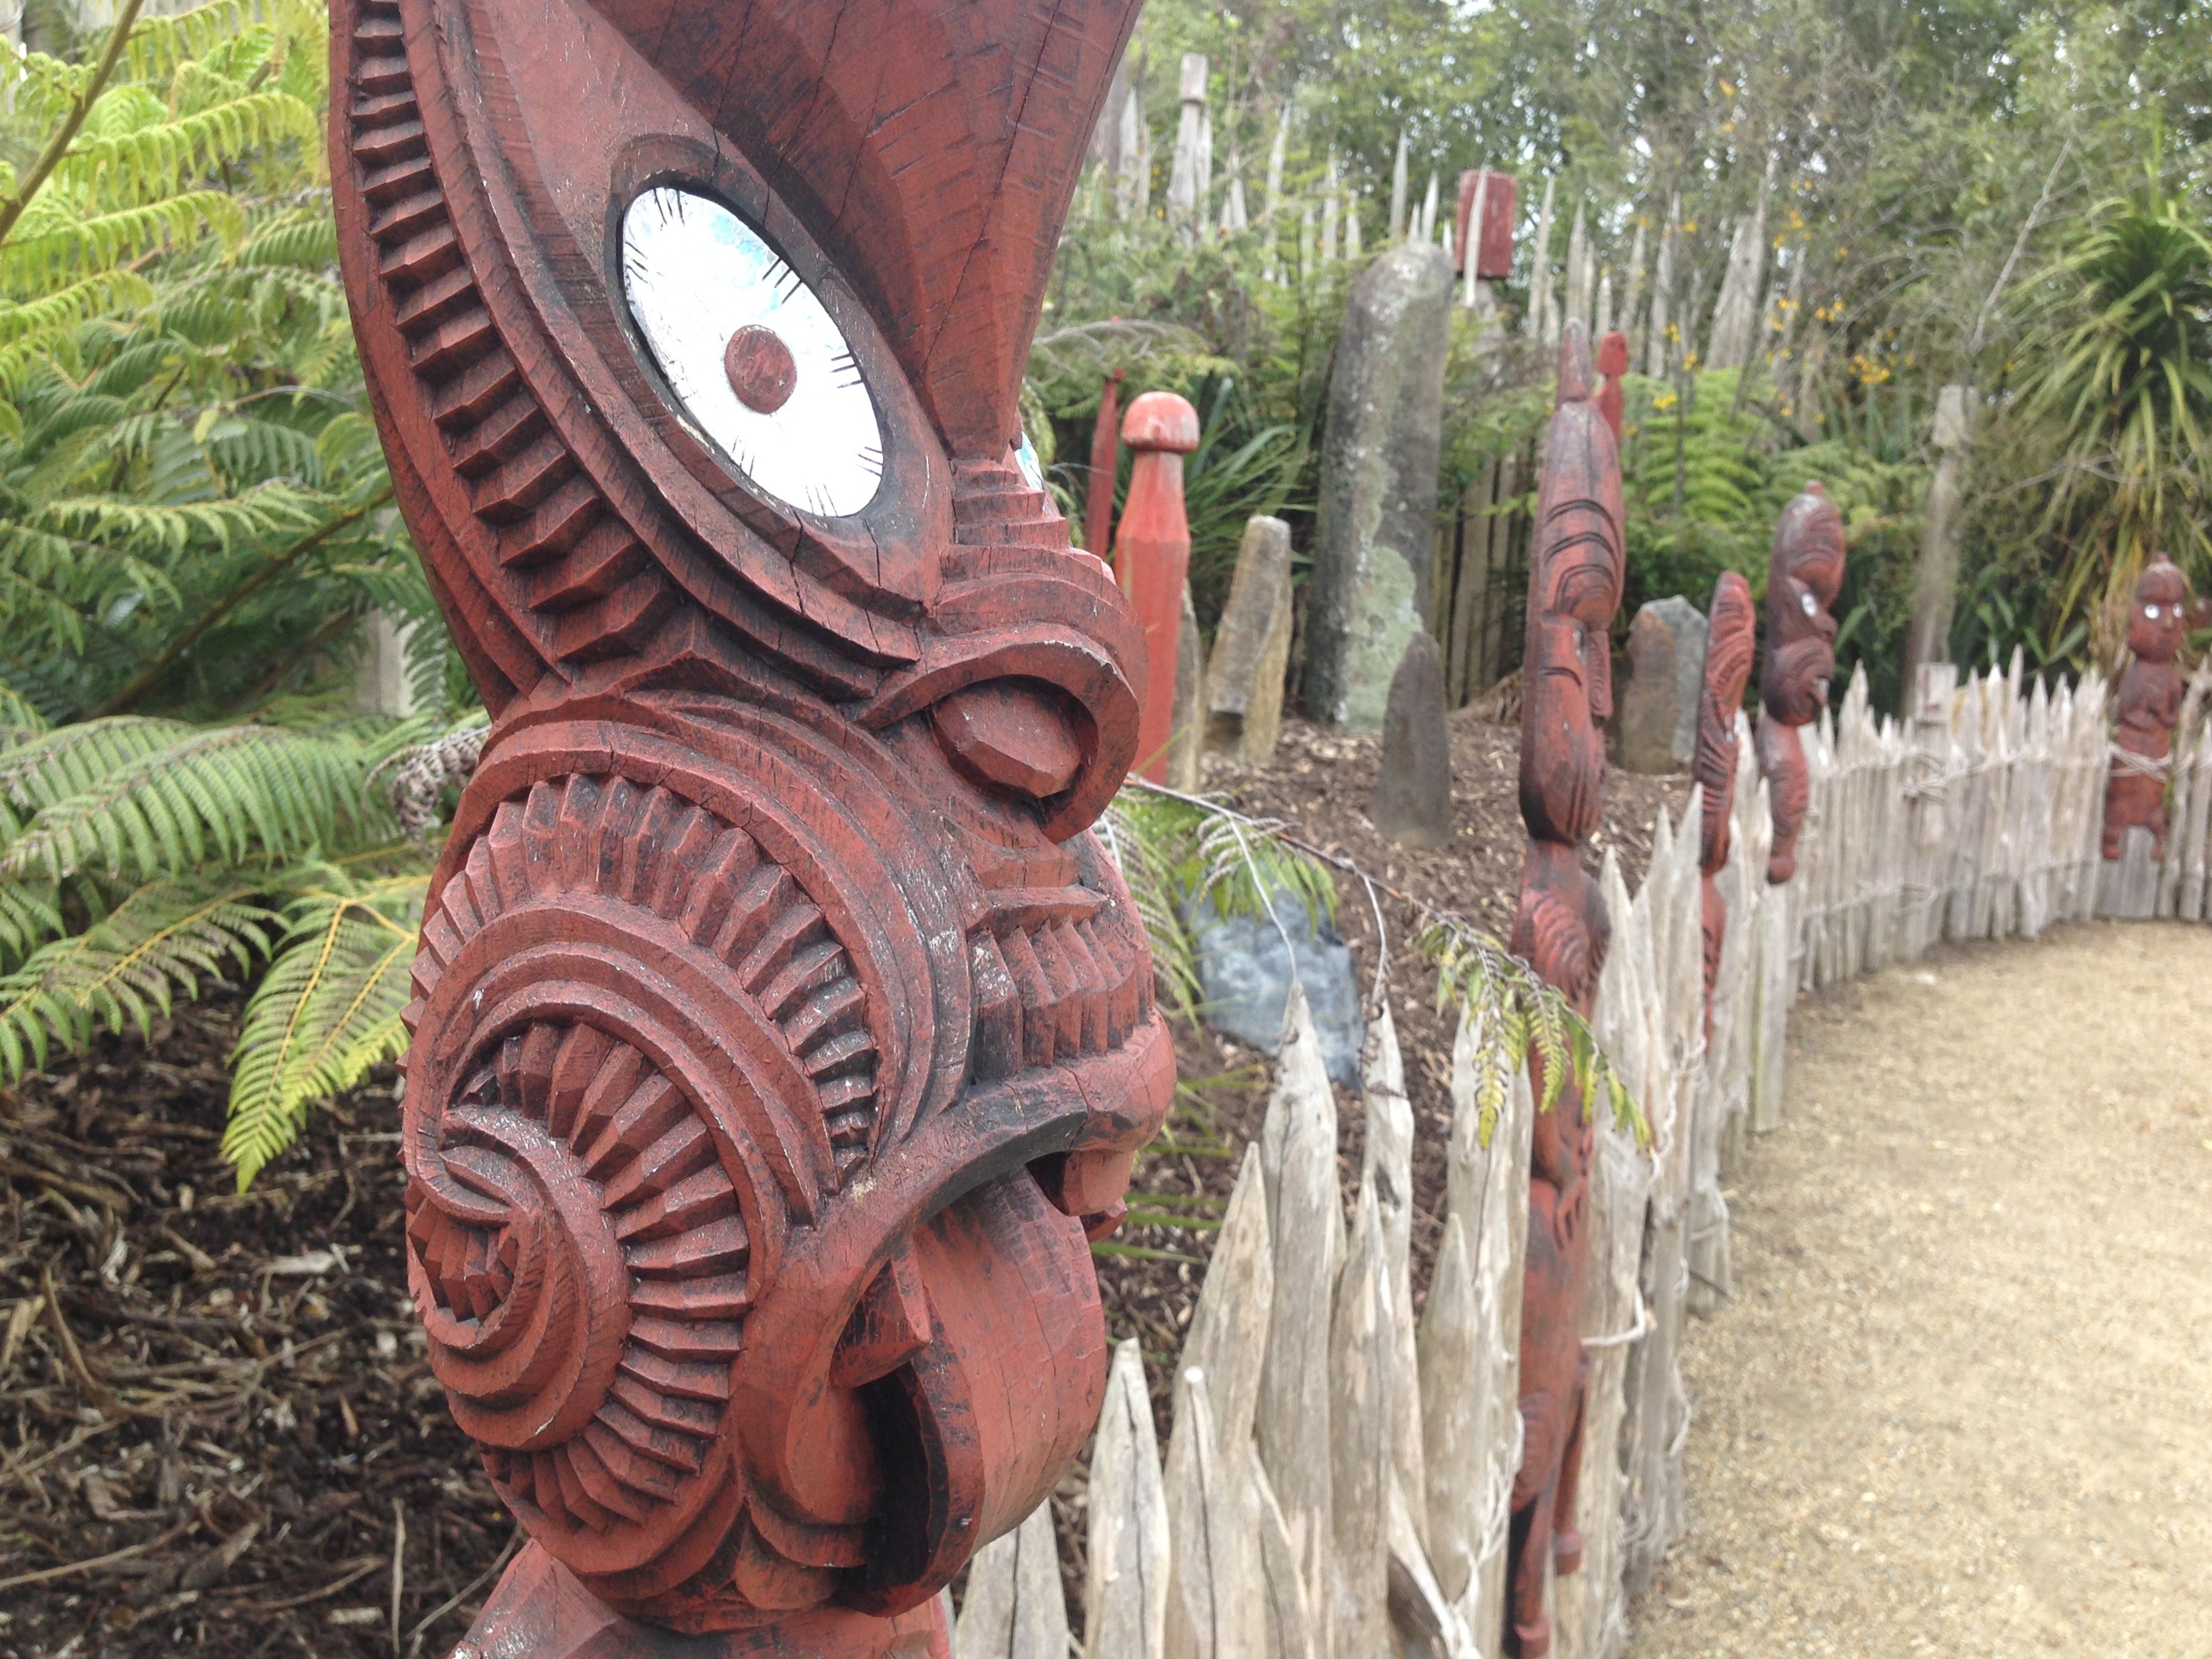
sculpture, art, carving